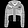
Label: Coat